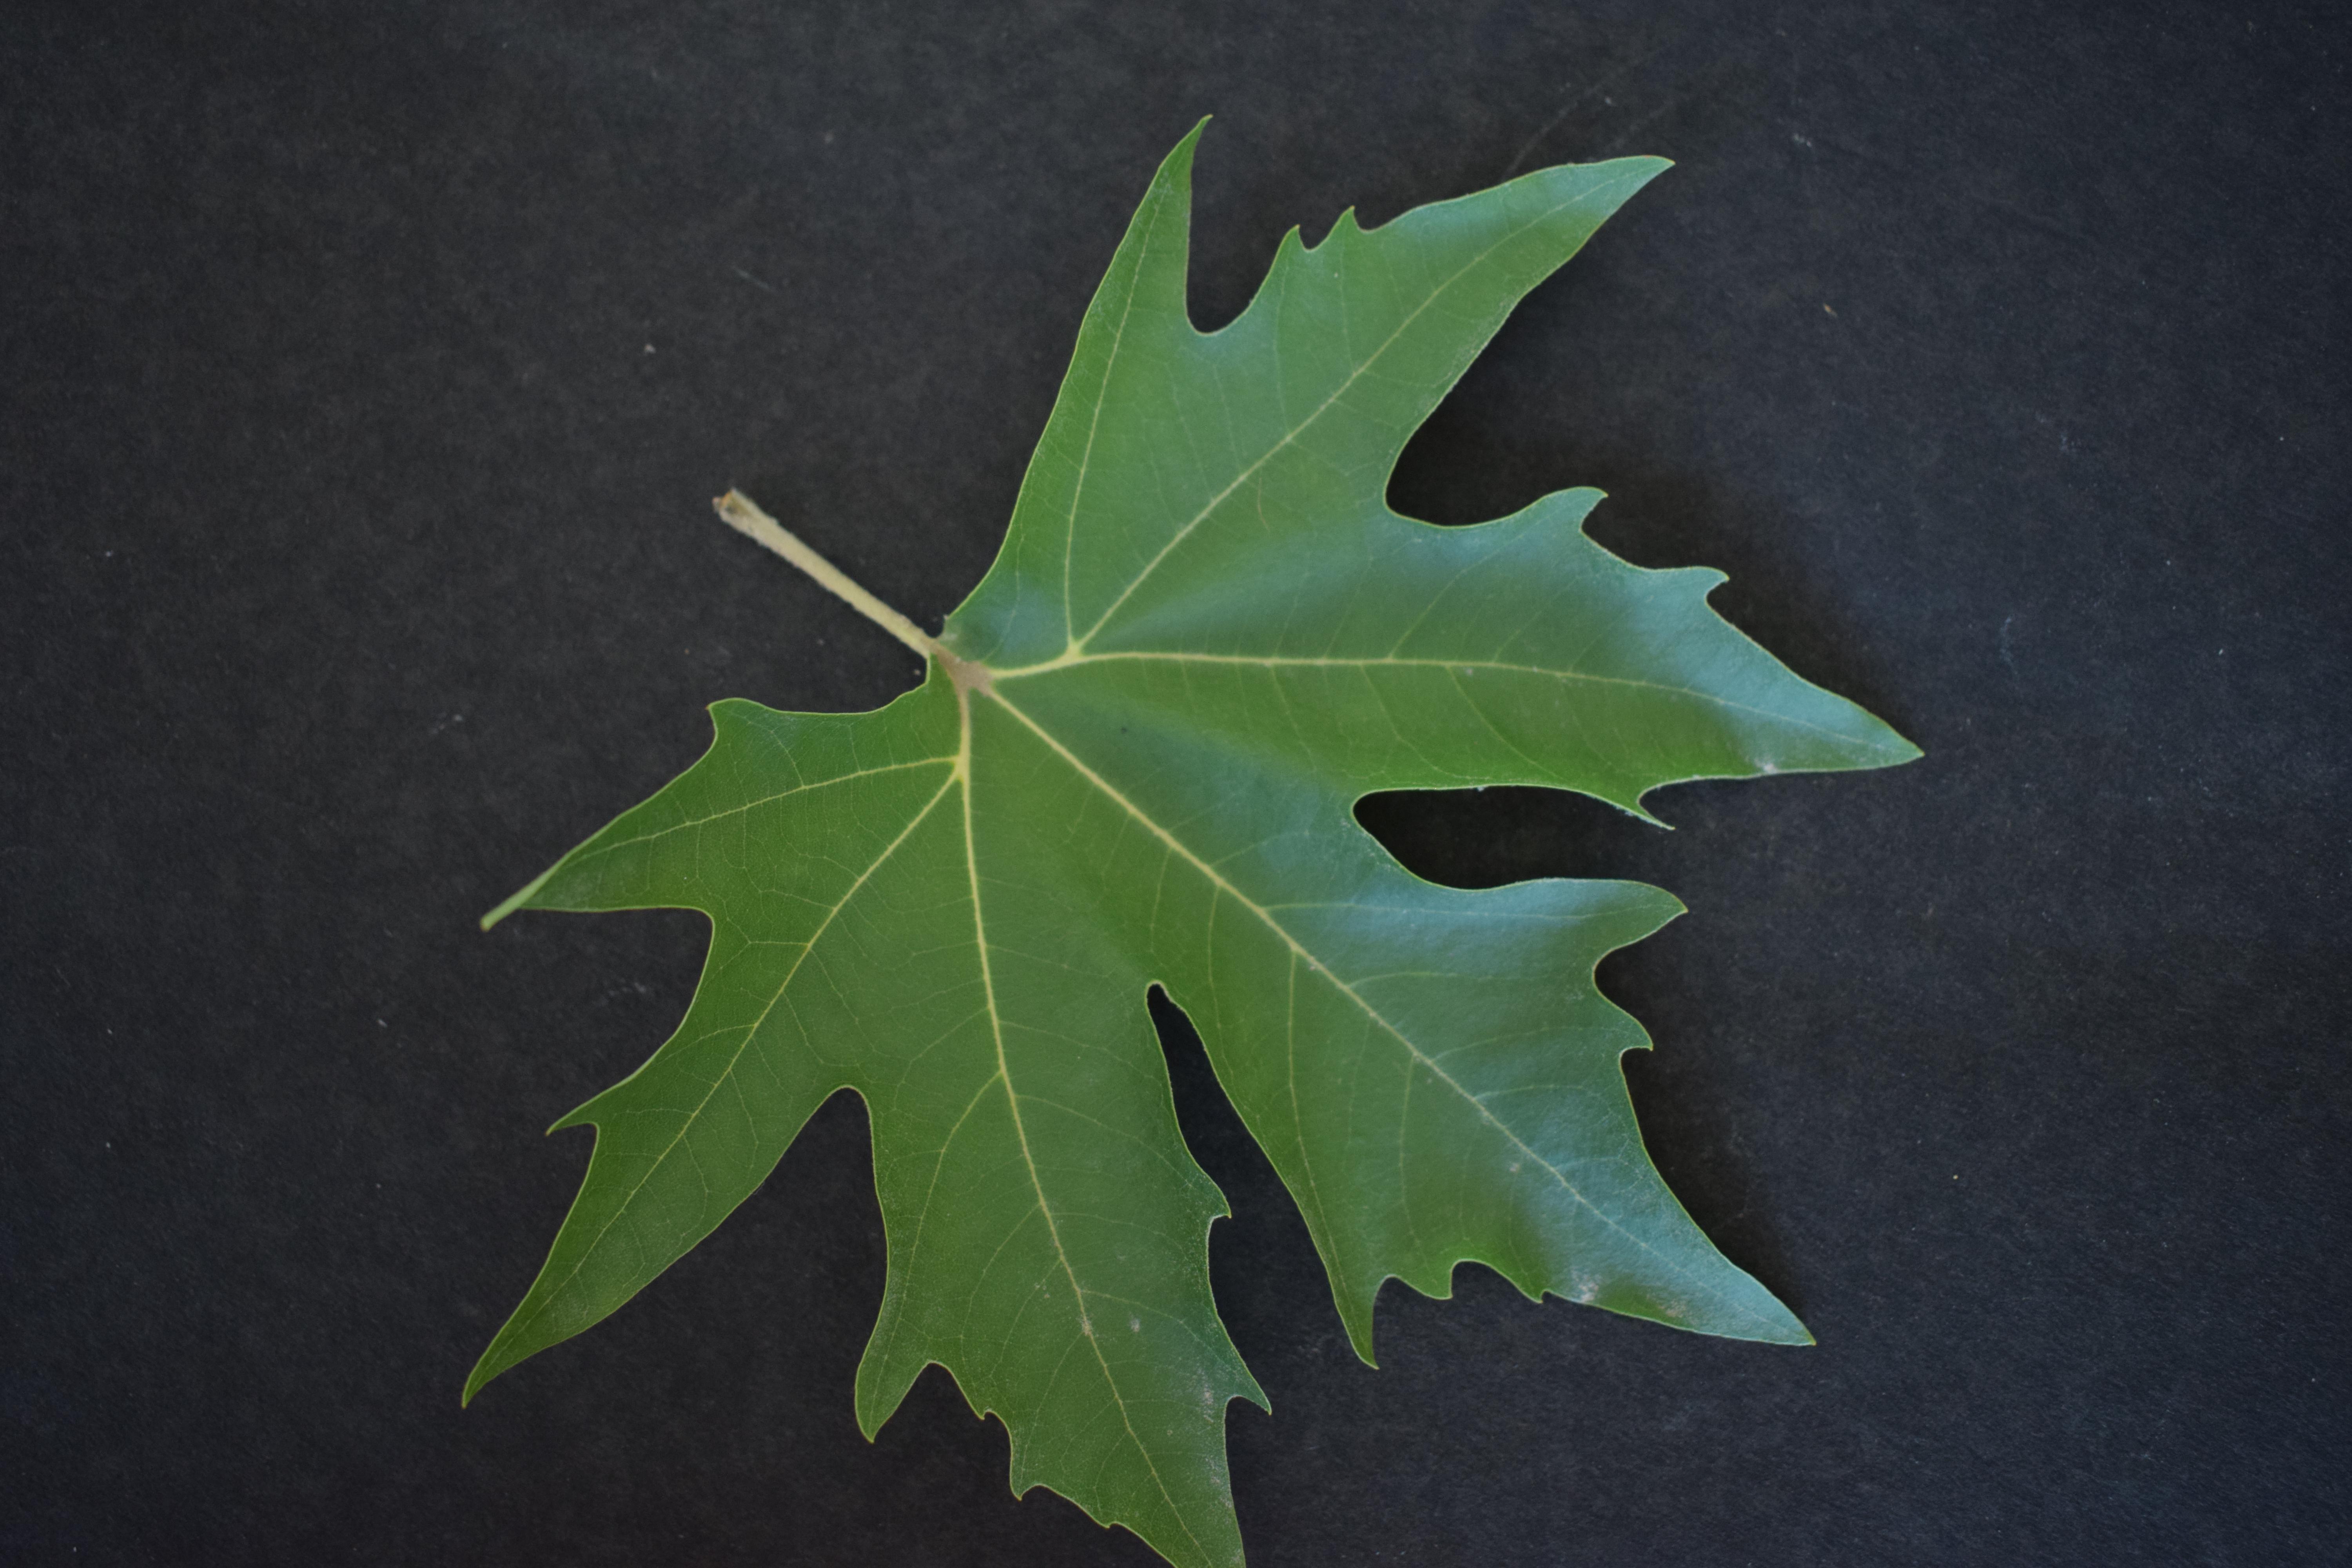
Plant species: Chinar